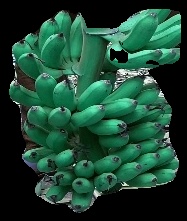
Variety: rasbale
Grade: grade1